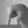
ASL letter: Q